DanceBrazil

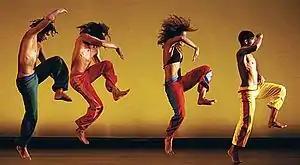
DanceBrazil performs "Ritmos", choreographed by Artistic Director Jelon Vieira.

DanceBrazil is an American dance company based out of New York City, which presents works based upon the dance and music of the Brazilian culture. The company particularly excels in performances of works from the Afro-Brazilian artistic movement, particularly capoeira, and contemporary dances. The company performs for over 25,000 people each year nationwide.